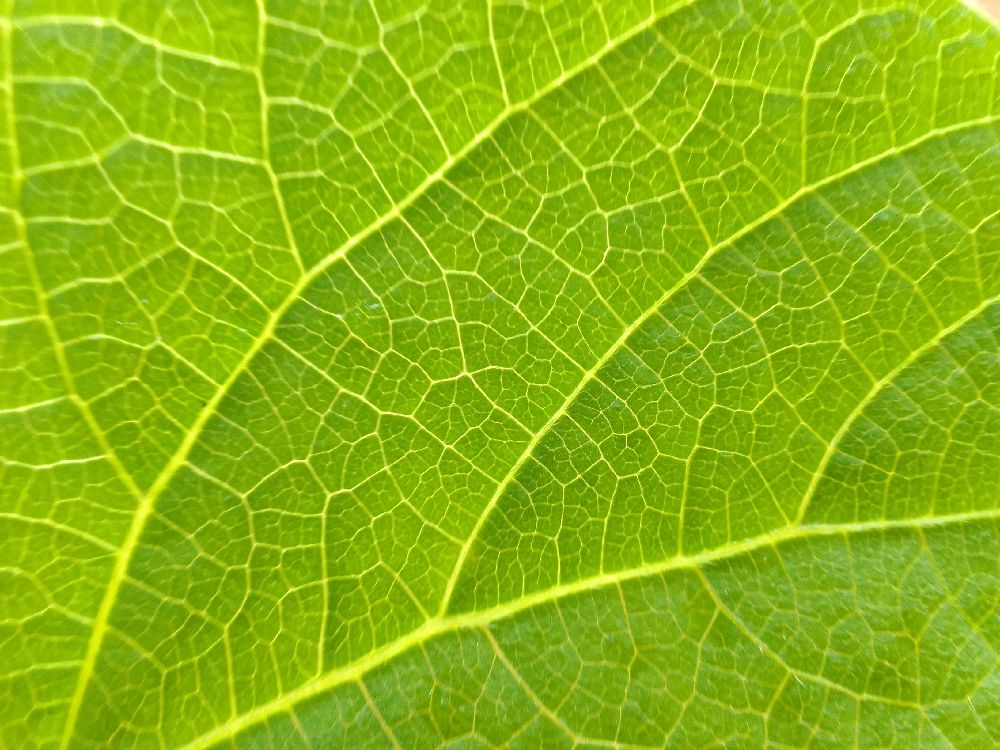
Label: healthy